Naum Gabo

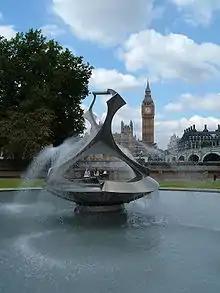
"Revolving Torsion" kinetic sculpture/fountain by Naum Gabo at St Thomas's Hospital, London, UK

After the outbreak of war, Gabo moved first to Copenhagen then Oslo with his older brother Alexei, making his first constructions under the name Naum Gabo in 1915. These earliest constructions originally in cardboard or wood were figurative such as the "Head No.2" in the Tate collection. He moved back to Russia in 1917, to become involved in politics and art, spending five years in Moscow with his brother Antoine.